Ernest I, Landgrave of Hesse-Rheinfels

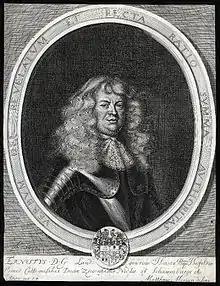
Ernest, Landgrave of Hesse-Rheinfels

Landgrave Ernest of Hesse-Rheinfels-Rotenburg (8 December 1623 – 2 May 1693) was from 1649 to 1658 Landgrave of Hesse-Rheinfels and from 1658 until his death Landgrave of Hesse-Rheinfels-Rotenburg. Because his brothers died young, all later Landgraves in the Rotenburg Quarter are descendants of Ernest. Hence, Ernest is known as the ancestor of the Catholic Rotenburg Quarter, a group of junior lines of the House of Hesse.